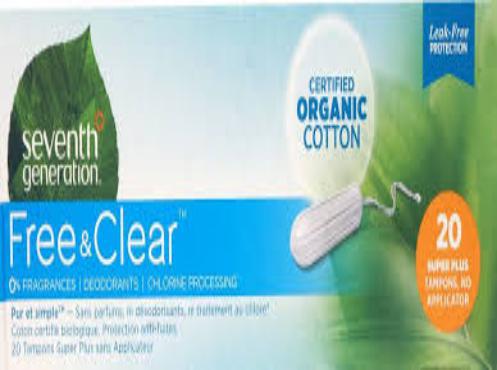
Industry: Necessities